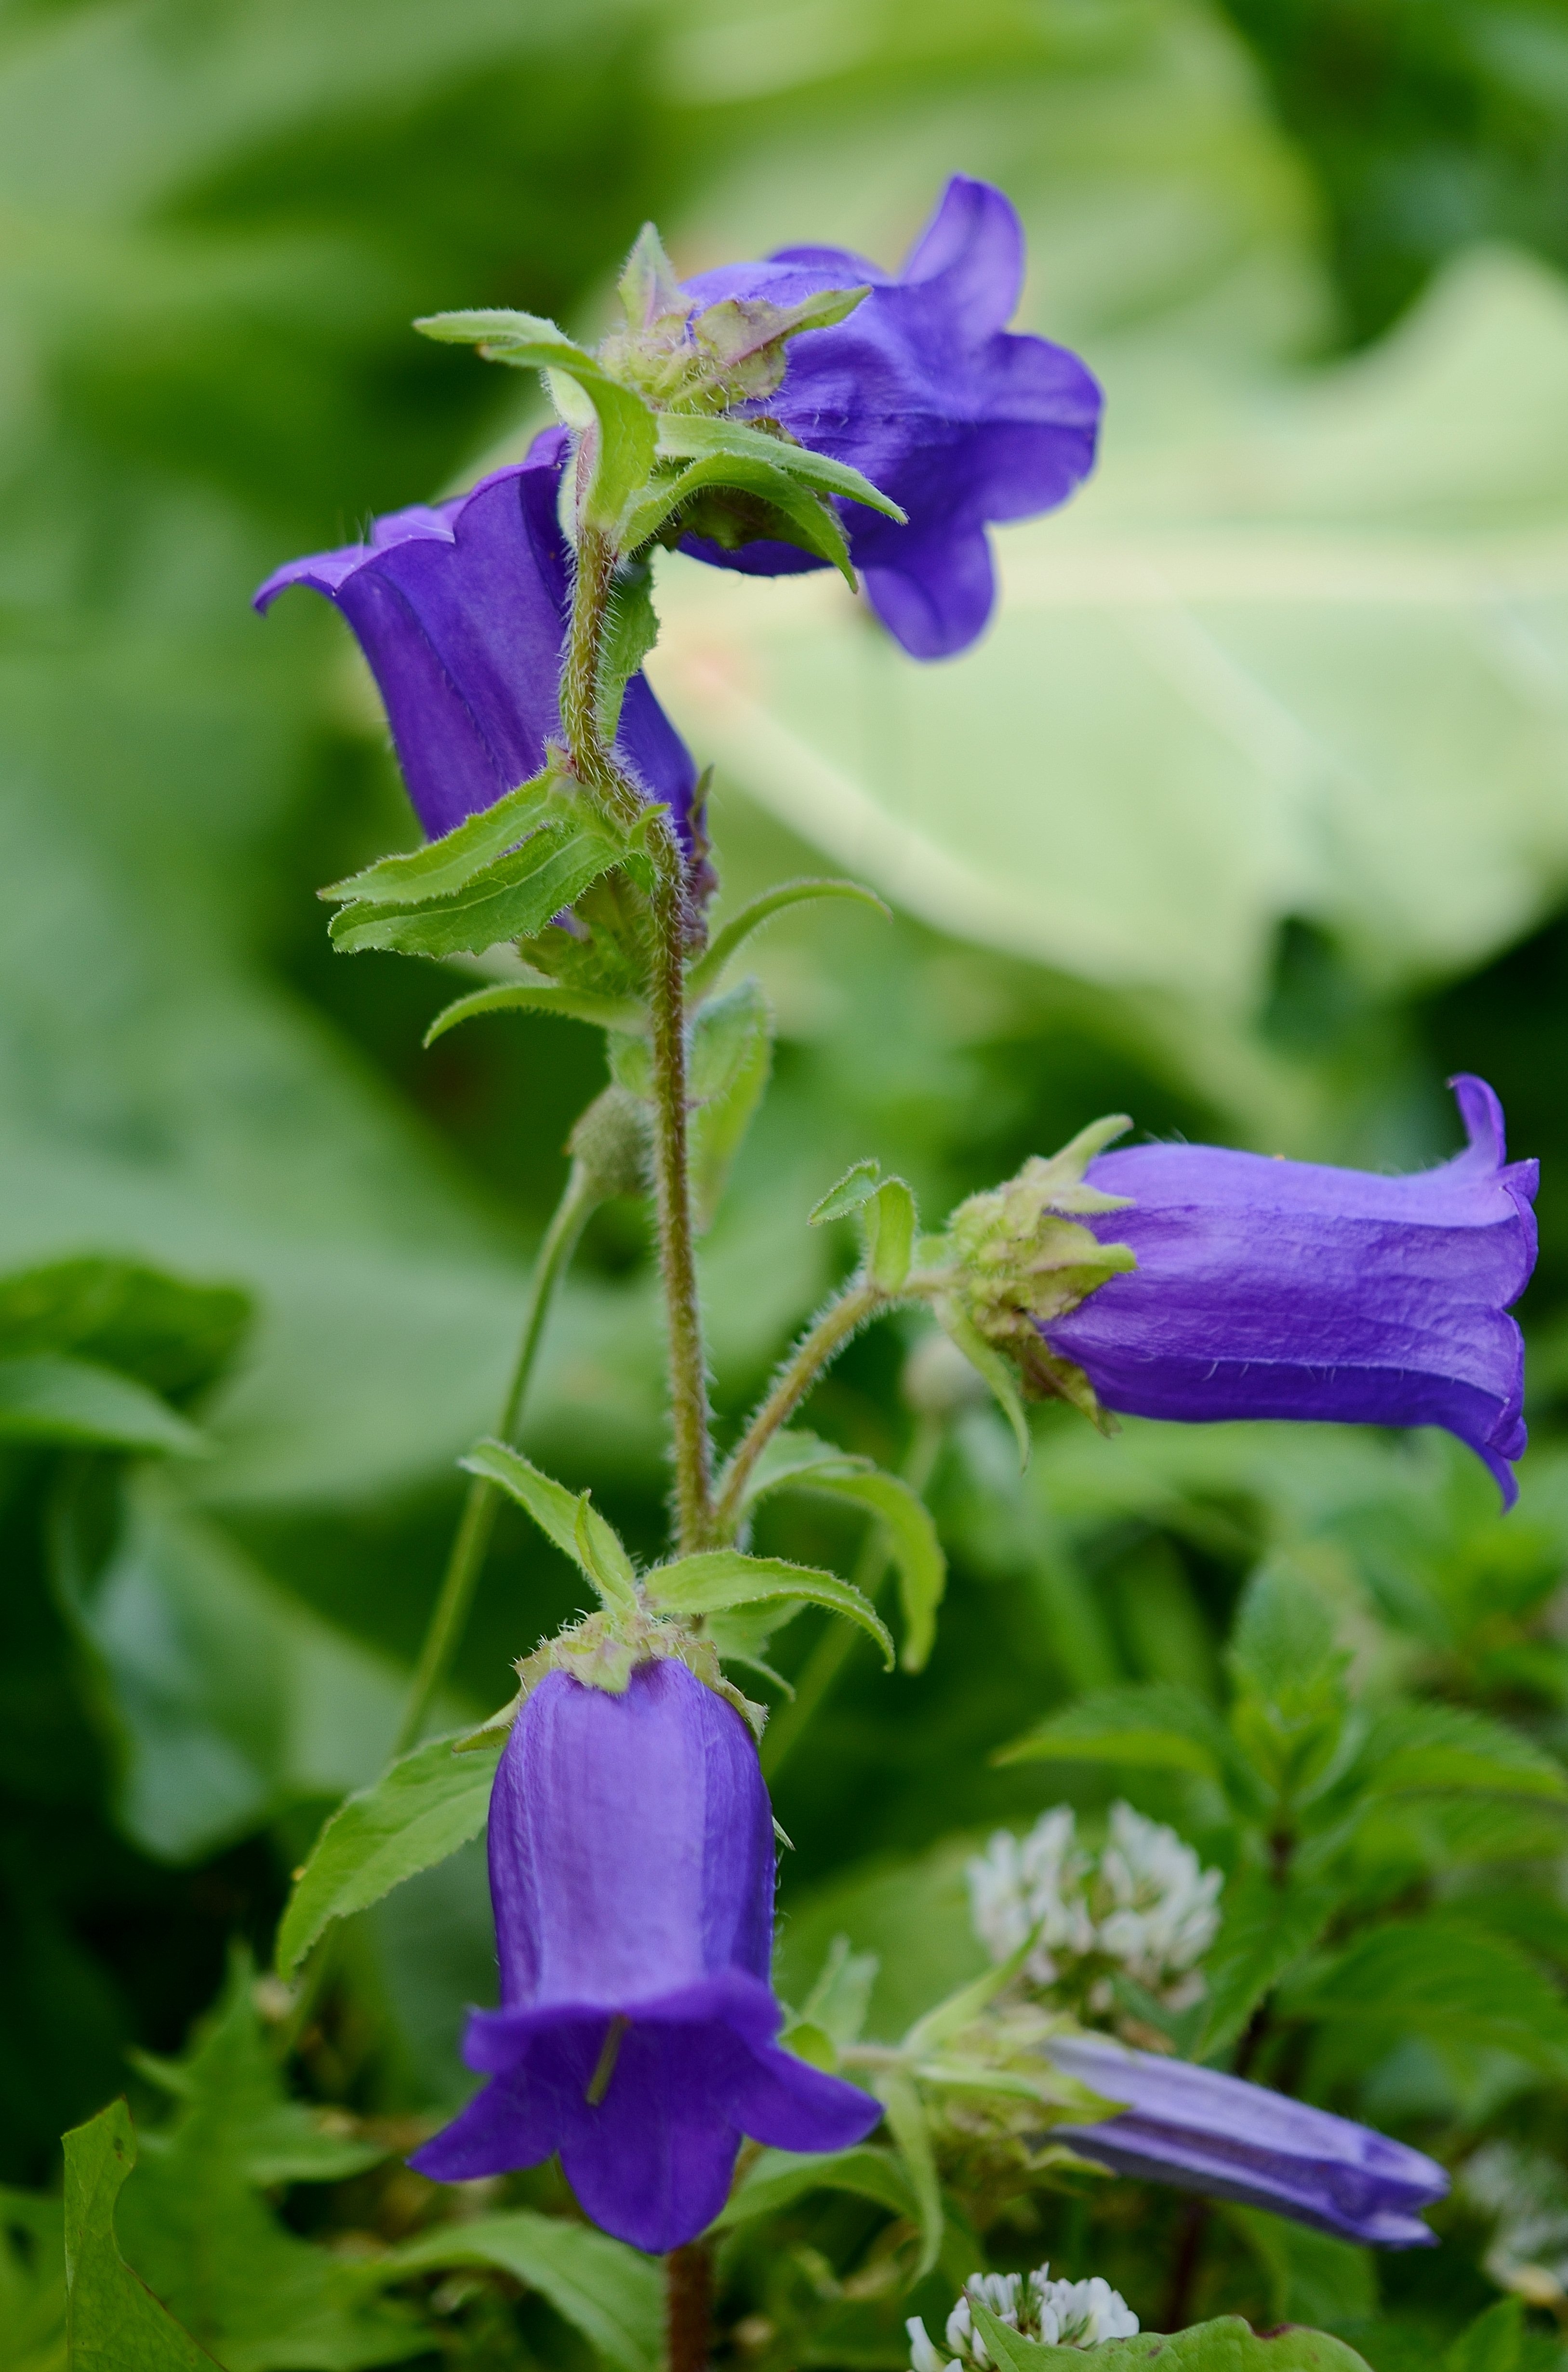
landscape, plant, leaf, flower, bloom, summer, floral, spring, green, herb, color, macro, botany, blue, flora, wildflower, viola, bellflower, flowering plant, dayflower, bellflower family, annual plant, land plant, violet family, dayflower family